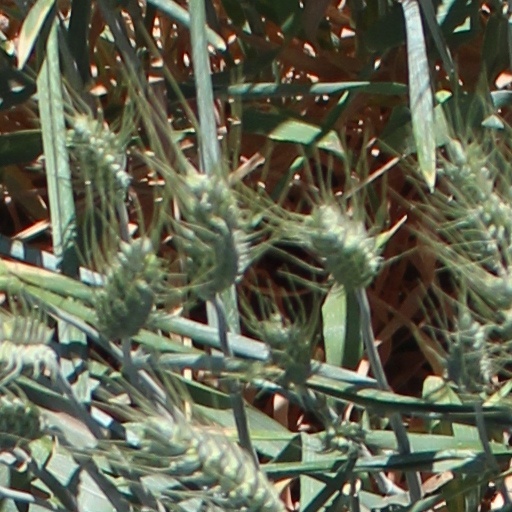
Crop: wheat